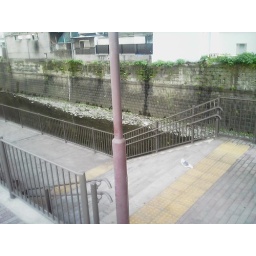
A lone white pigeon hanging out along the river by Meiji Dori in Shirokanedai.